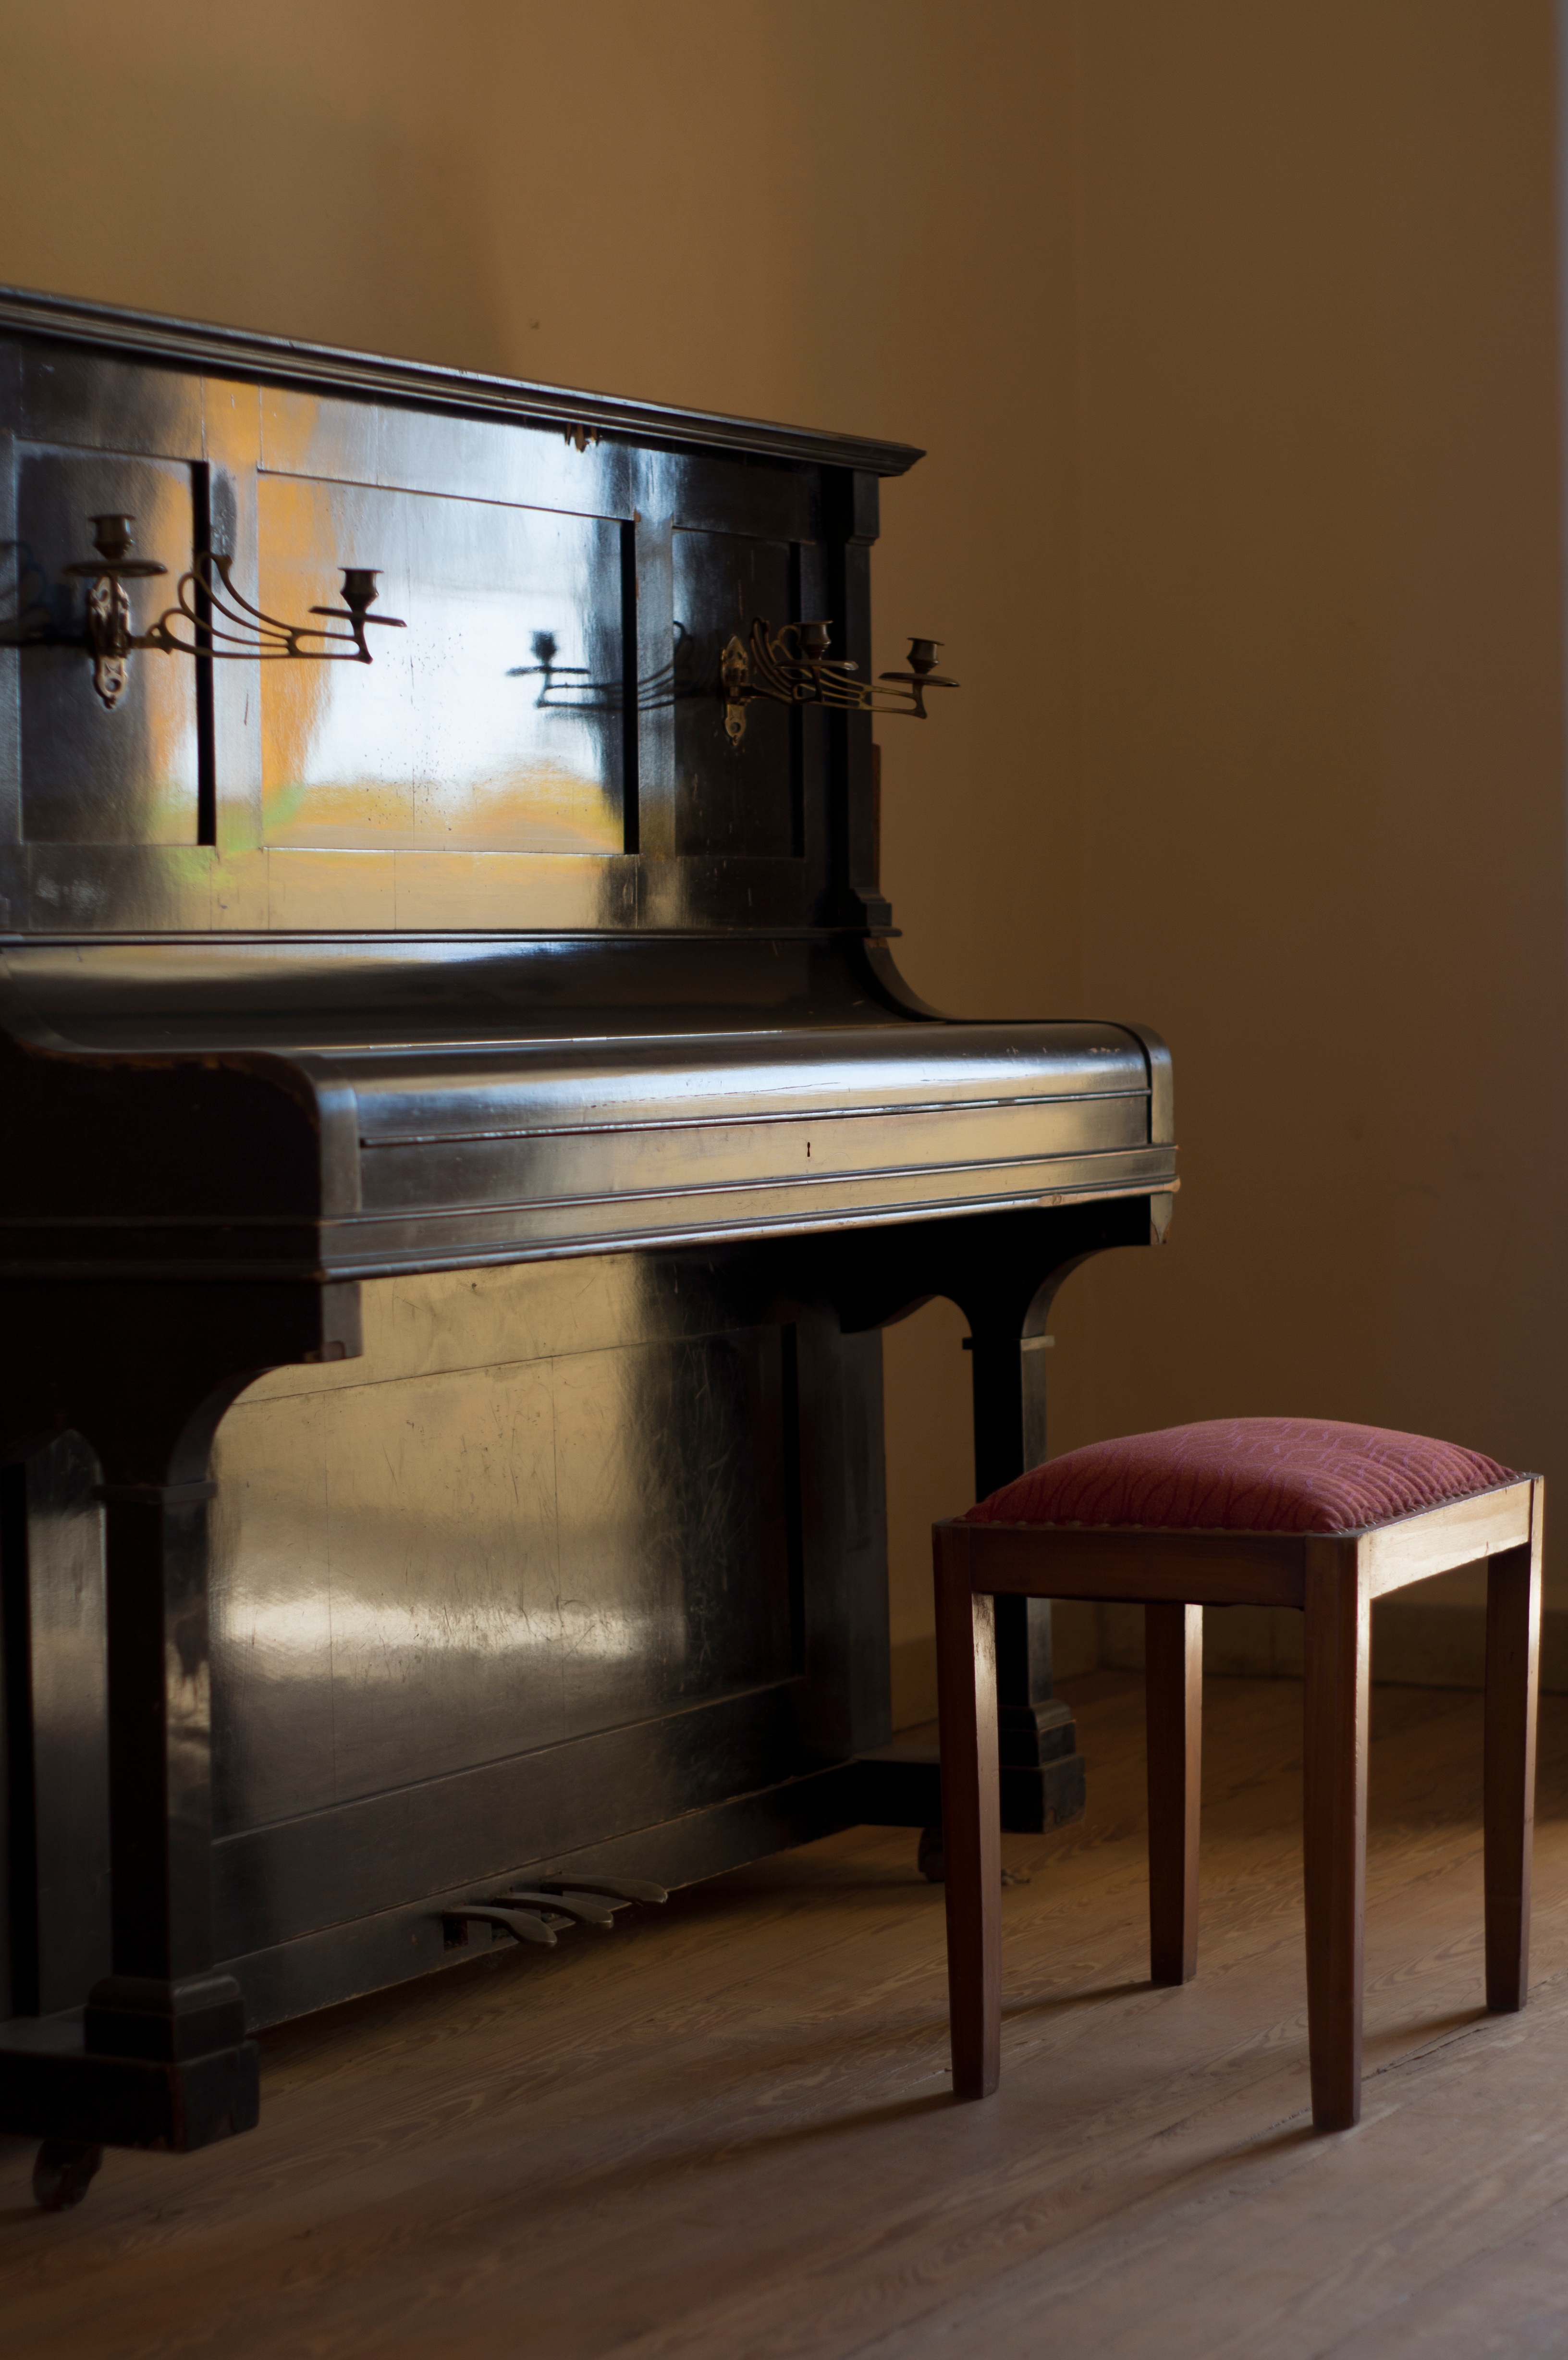
table, wood, floor, home, piano, kitchen, furniture, room, lighting, interior design, string instrument